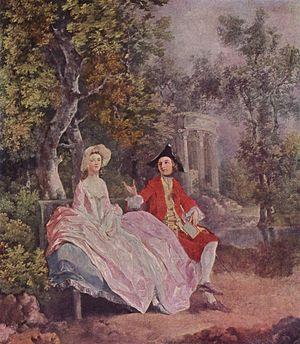
Portrait de l'artiste et de sa femme Margaret à l'époque de leur mariage en 1746
Le département des Peintures est l'un des huit départements qui composent le musée du Louvre. Il s'agit d'une des plus importantes et des plus célèbres collections du monde. Les collections du département des peintures sont spécialisées dans l'art européen du XIIIᵉ à la fin du XIXᵉ siècle. Cependant, à l'exception de la donation Hélène et Victor Lyon, l'essentiel des œuvres datant d'après 1848 sont exposées au musée d'Orsay. On peut noter que les peintures d'autres époques sont rattachées à d'autres départements. Par exemple, le département des Antiquités égyptiennes possède des peintures coptes.